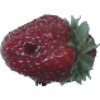
Label: strawberry_wedge